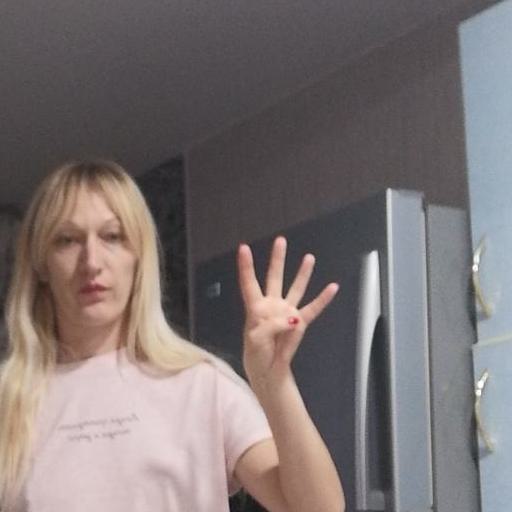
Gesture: four